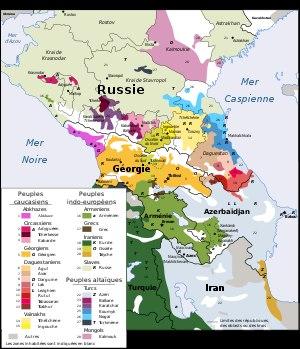
Les langues caucasiennes sont un groupe hétérogène de langues parlées dans le Caucase. L'appellation s'applique généralement à trois familles de langues dont l'aire de répartition est limitée à la région :
Un référendum a lieu en Ossétie du Sud le 9 avril 2017 en même temps que l'élection présidentielle.
L’argument du saumon est une composante de la détermination de l'habitat originel des Indo-Européens. Selon les linguistes des XIXᵉ et XXᵉ siècles, la preuve de sa situation au nord de l'Europe centrale, et non dans la steppe eurasienne consistait dans le fait que les désignations très voisines du saumon dans des langues germaniques, baltes et slaves s'enracinent dans un mot indo-européen ancien. L'argument du saumon se formule ainsi : Les Indo-européens anciens viennent de l'endroit où se trouve aussi bien le saumon que le mot le désignant ; et ceci n'est valable que sur le territoire des fleuves d'Europe centrale se déversant dans la mer Baltique.